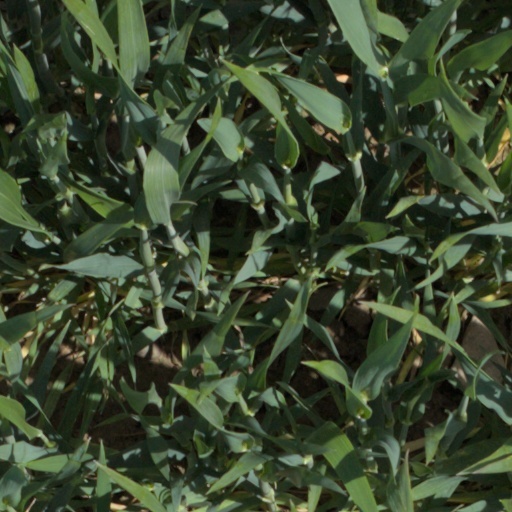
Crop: wheat